Evaporation (deposition)

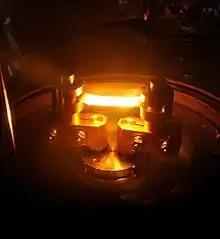
Thermal evaporation in a resistive heated boat

Evaporation is a common method of thin-film deposition. The source material is evaporated in a vacuum. The vacuum allows vapor particles to travel directly to the target object (substrate), where they condense back to a solid state. Evaporation is used in microfabrication, and to make macro-scale products such as metallized plastic film.